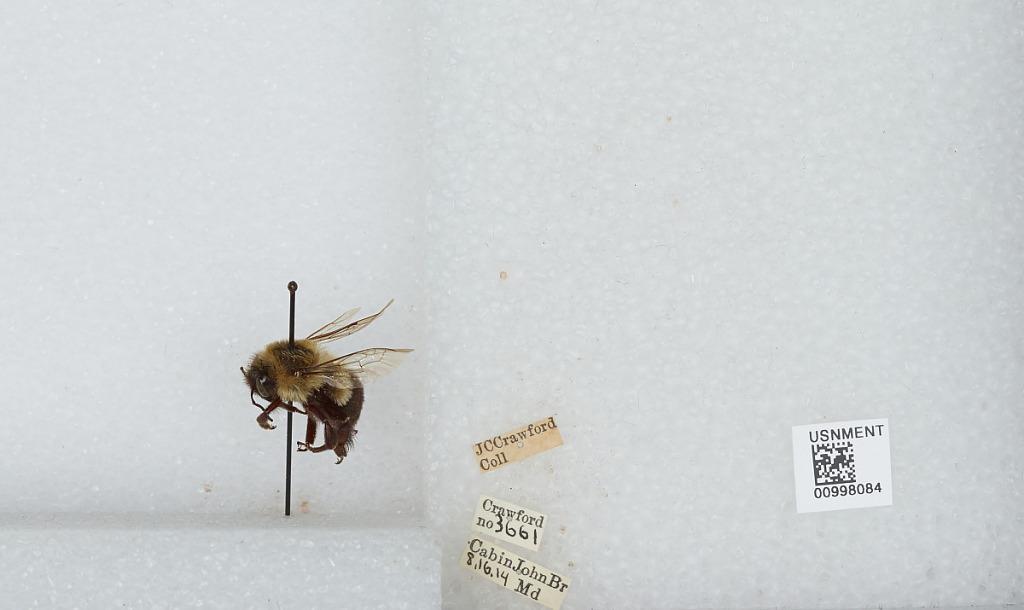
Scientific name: Bombus (Pyrobombus) impatiens Cresson
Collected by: J. Crawford
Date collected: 1914-8-16
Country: United States
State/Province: Maryland
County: Montgomery
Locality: Cabin John Bridge
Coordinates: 38.9729, -77.1486